Great Synagogue of Rome attack

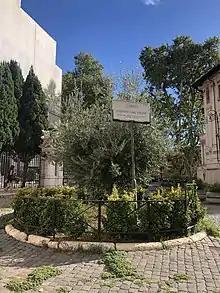
Tree planted in memory of Stefano Gaj Taché, the 2-year-old toddler killed in the attack. The commemorative plaque reads "Stefano Gaj Taché, victim of terrorism at only two years of age".

A plate has been fixed at the entrance to the synagogue in commemoration of the 1982 Great Synagogue of Rome attack.